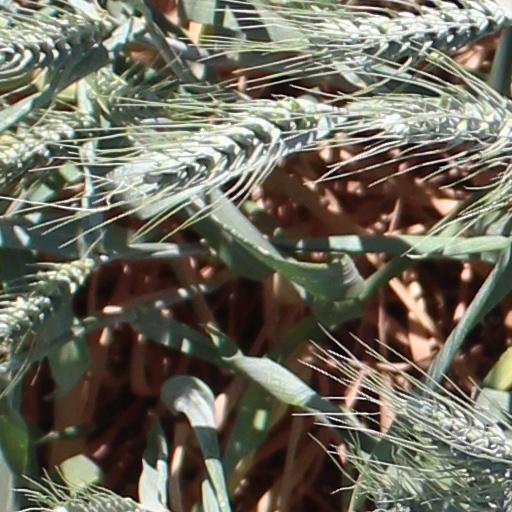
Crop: wheat